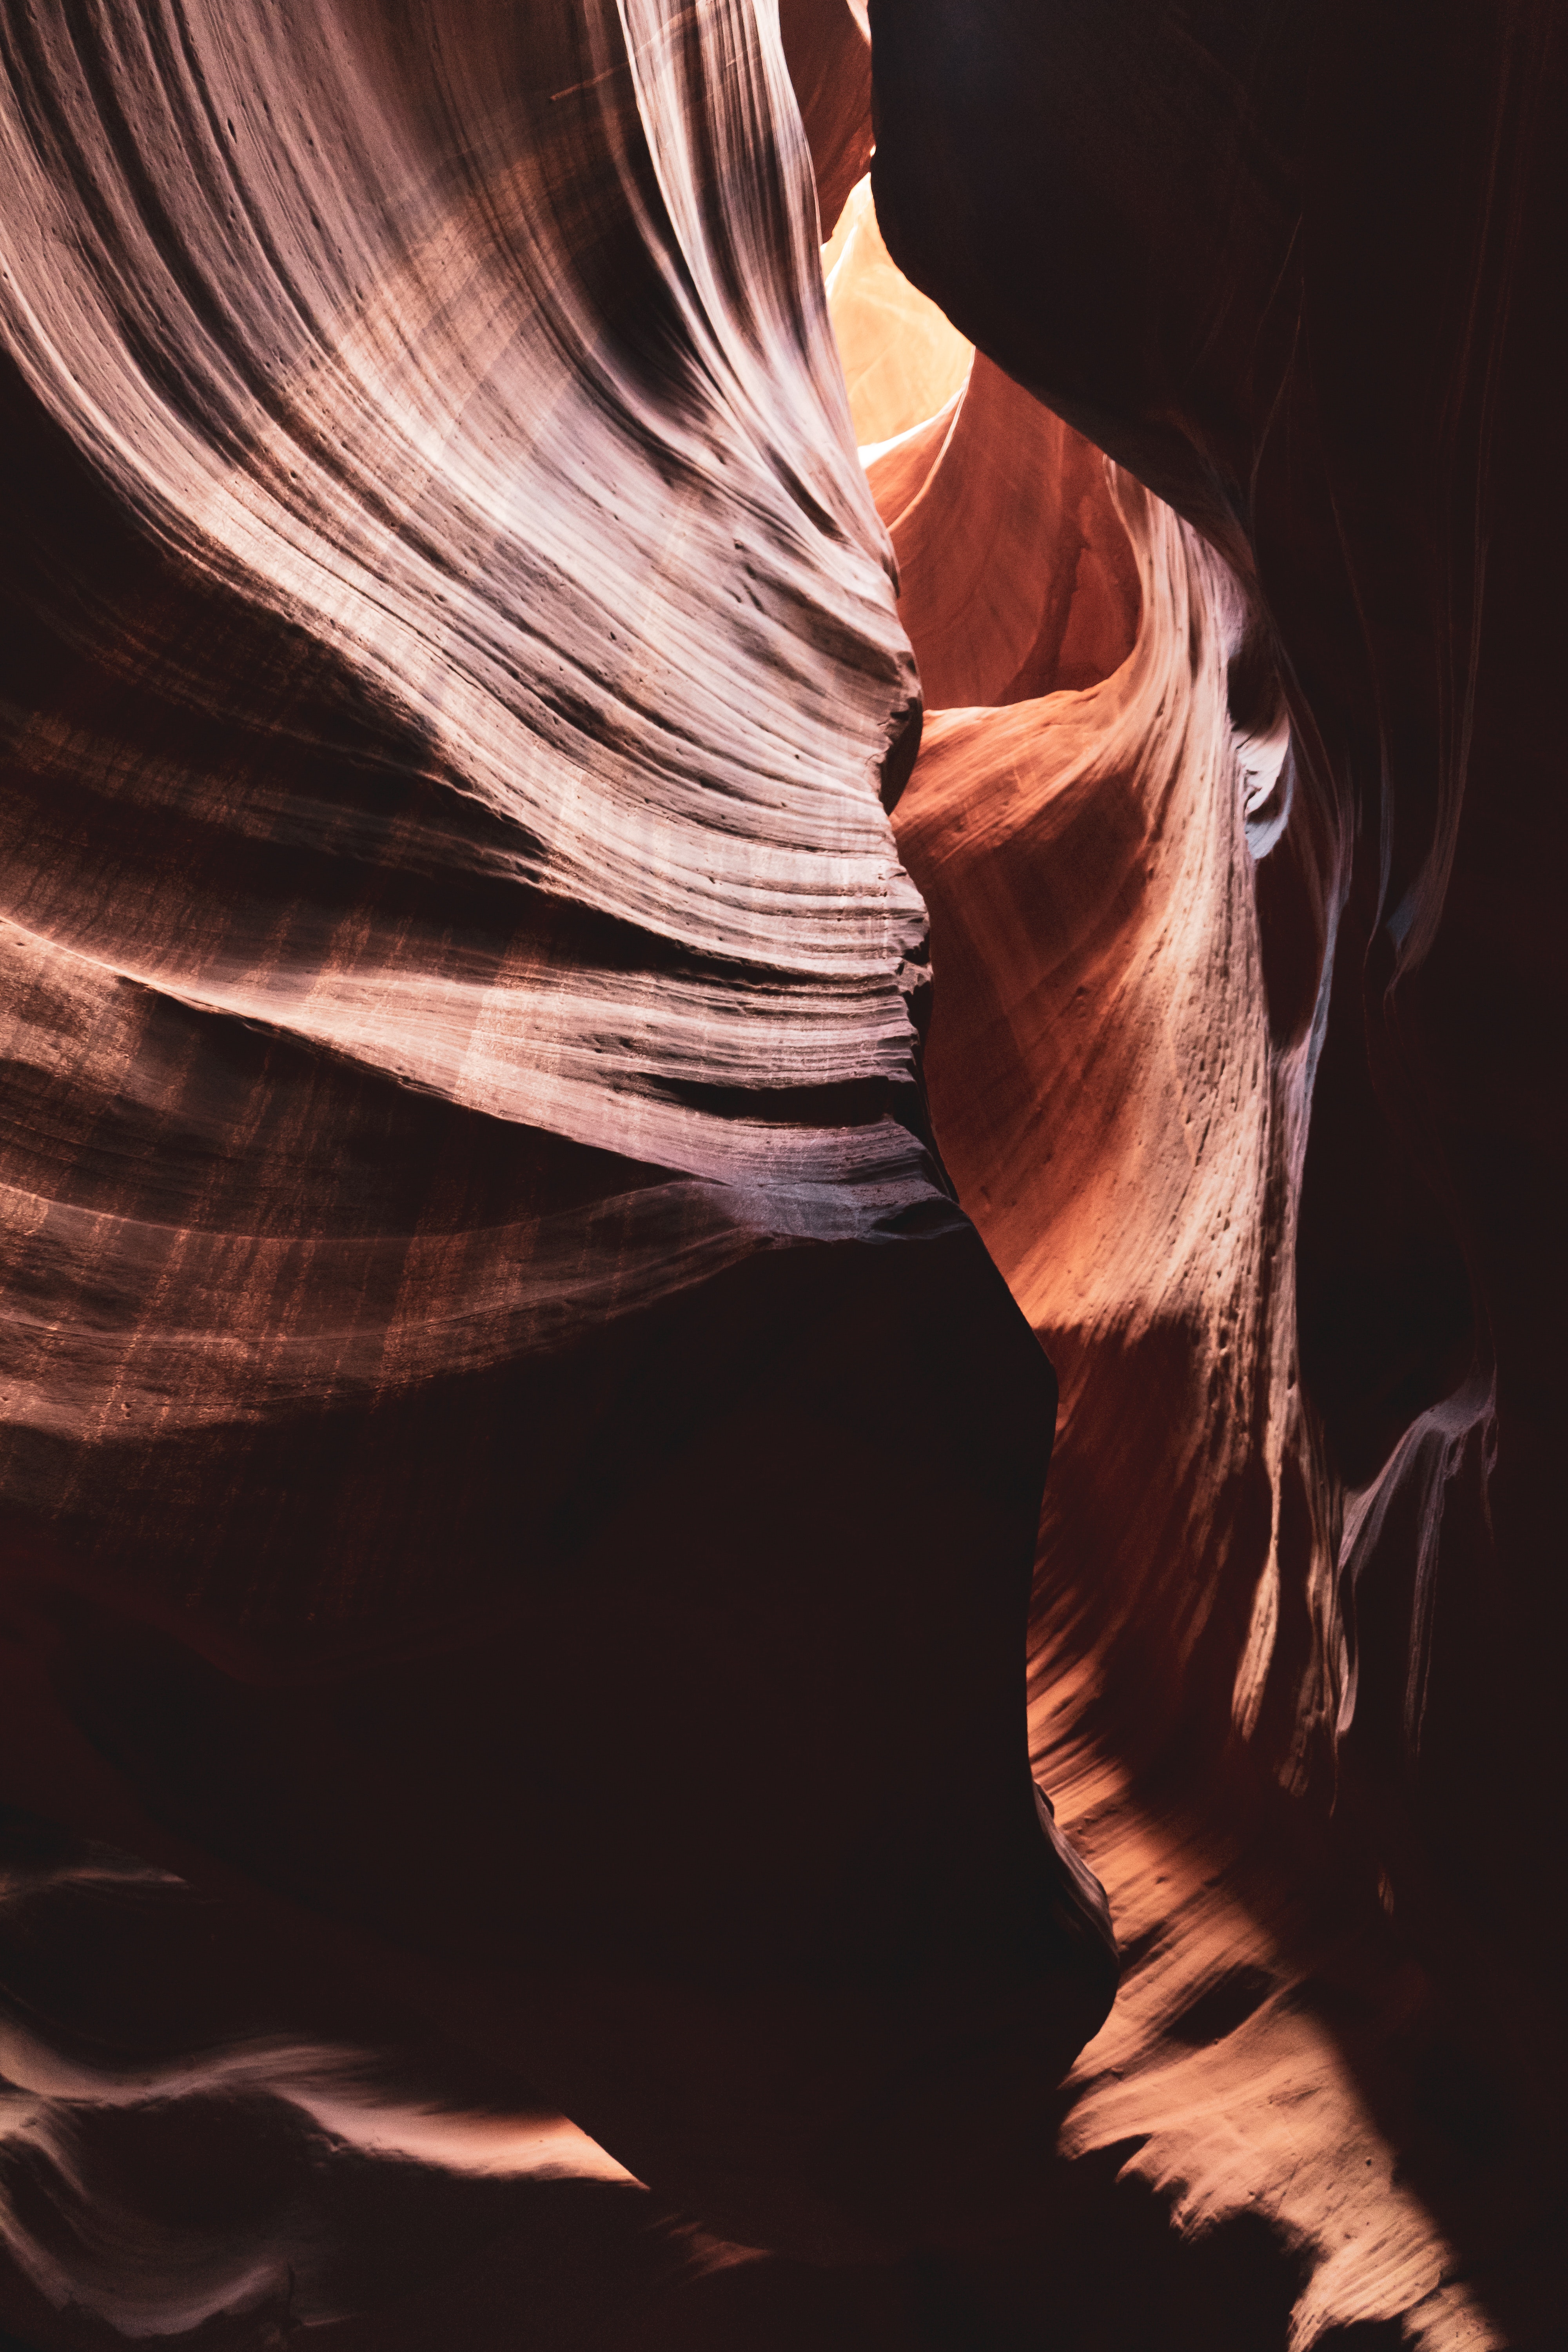
beauty, girl, darkness, long hair, computer wallpaper, art, cg artwork, stock photography